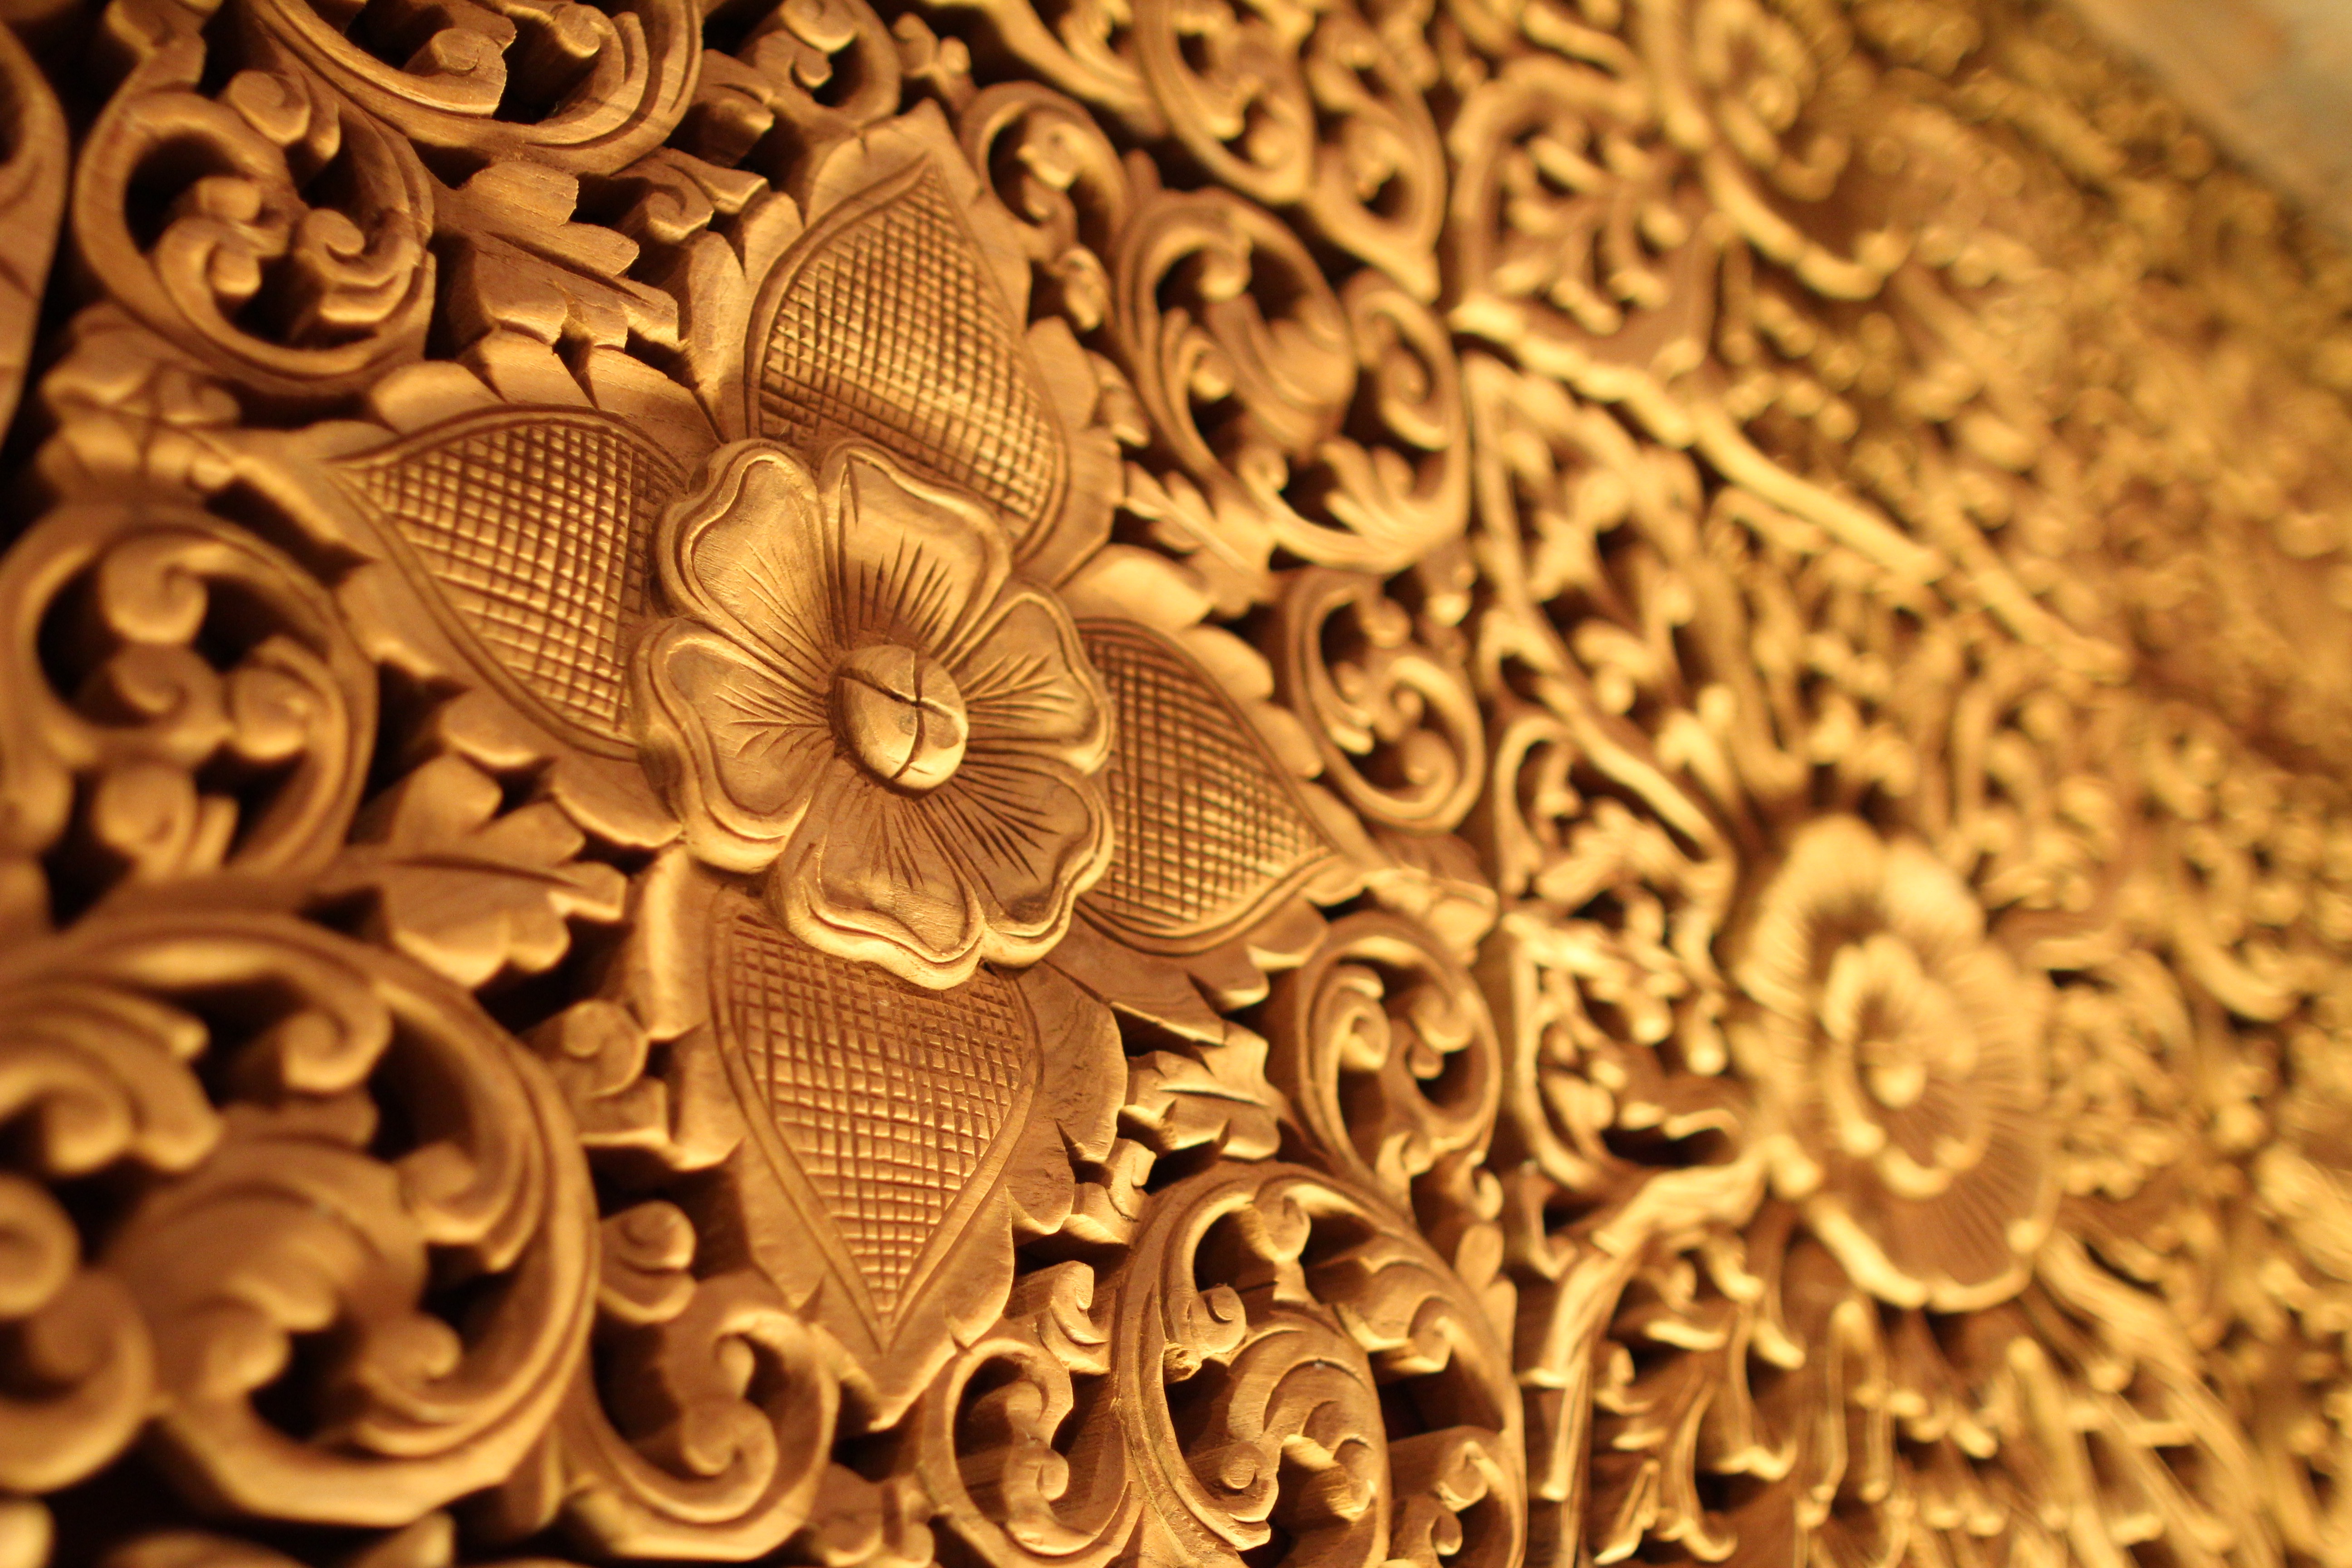
abstract, wood, antique, texture, leaf, flower, decoration, pattern, symbol, metal, craft, material, circle, close up, art, gold, design, ornate, culture, handmade, style, carving, shape, macro photography